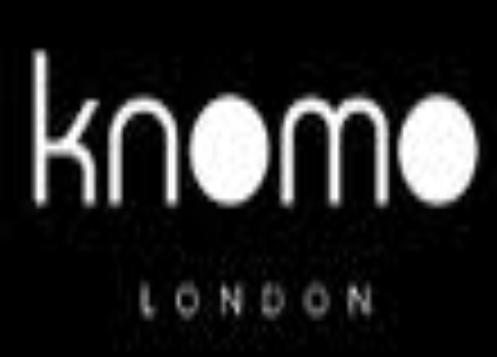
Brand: Knomo
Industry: Clothes